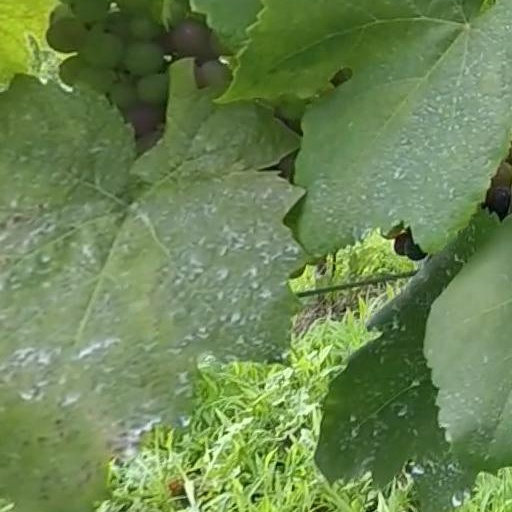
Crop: grape